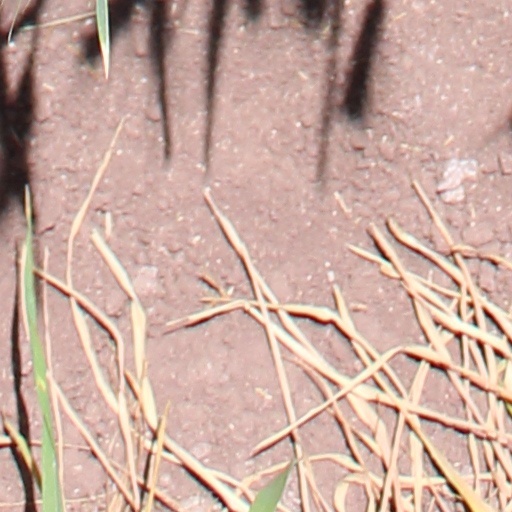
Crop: wheat